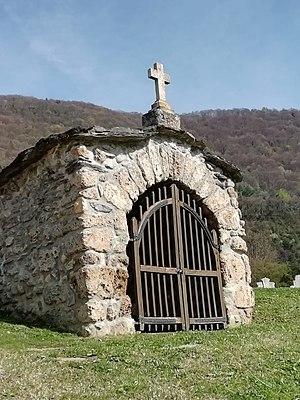
Oratoire de Saint Pierre, se situe près de l'Eglise de Saint Pierre de Commiers
Saint-Georges-de-Commiers est une commune française située dans le département de l'Isère en région Auvergne-Rhône-Alpes. Les habitants s'appellent les Saint-Georgeois et les Saint-Georgeoises.